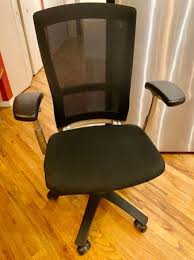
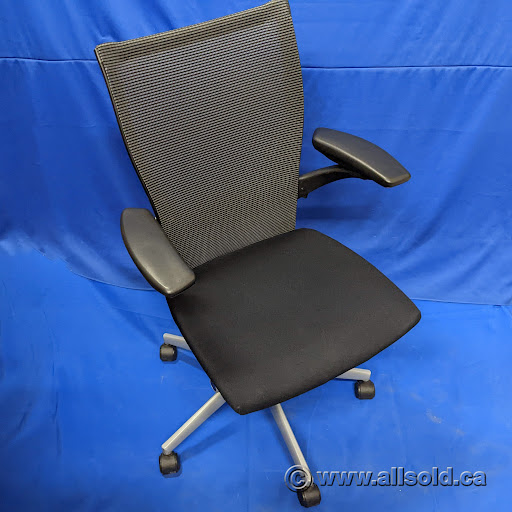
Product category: items_chair
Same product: yes